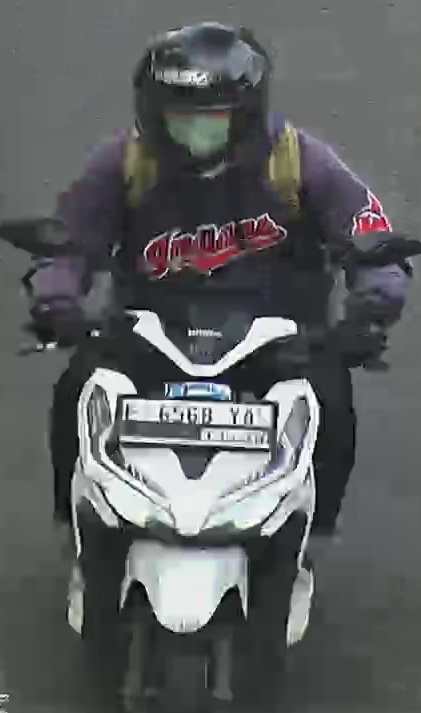
person-with-helmet: 1
person-without-helmet: 0